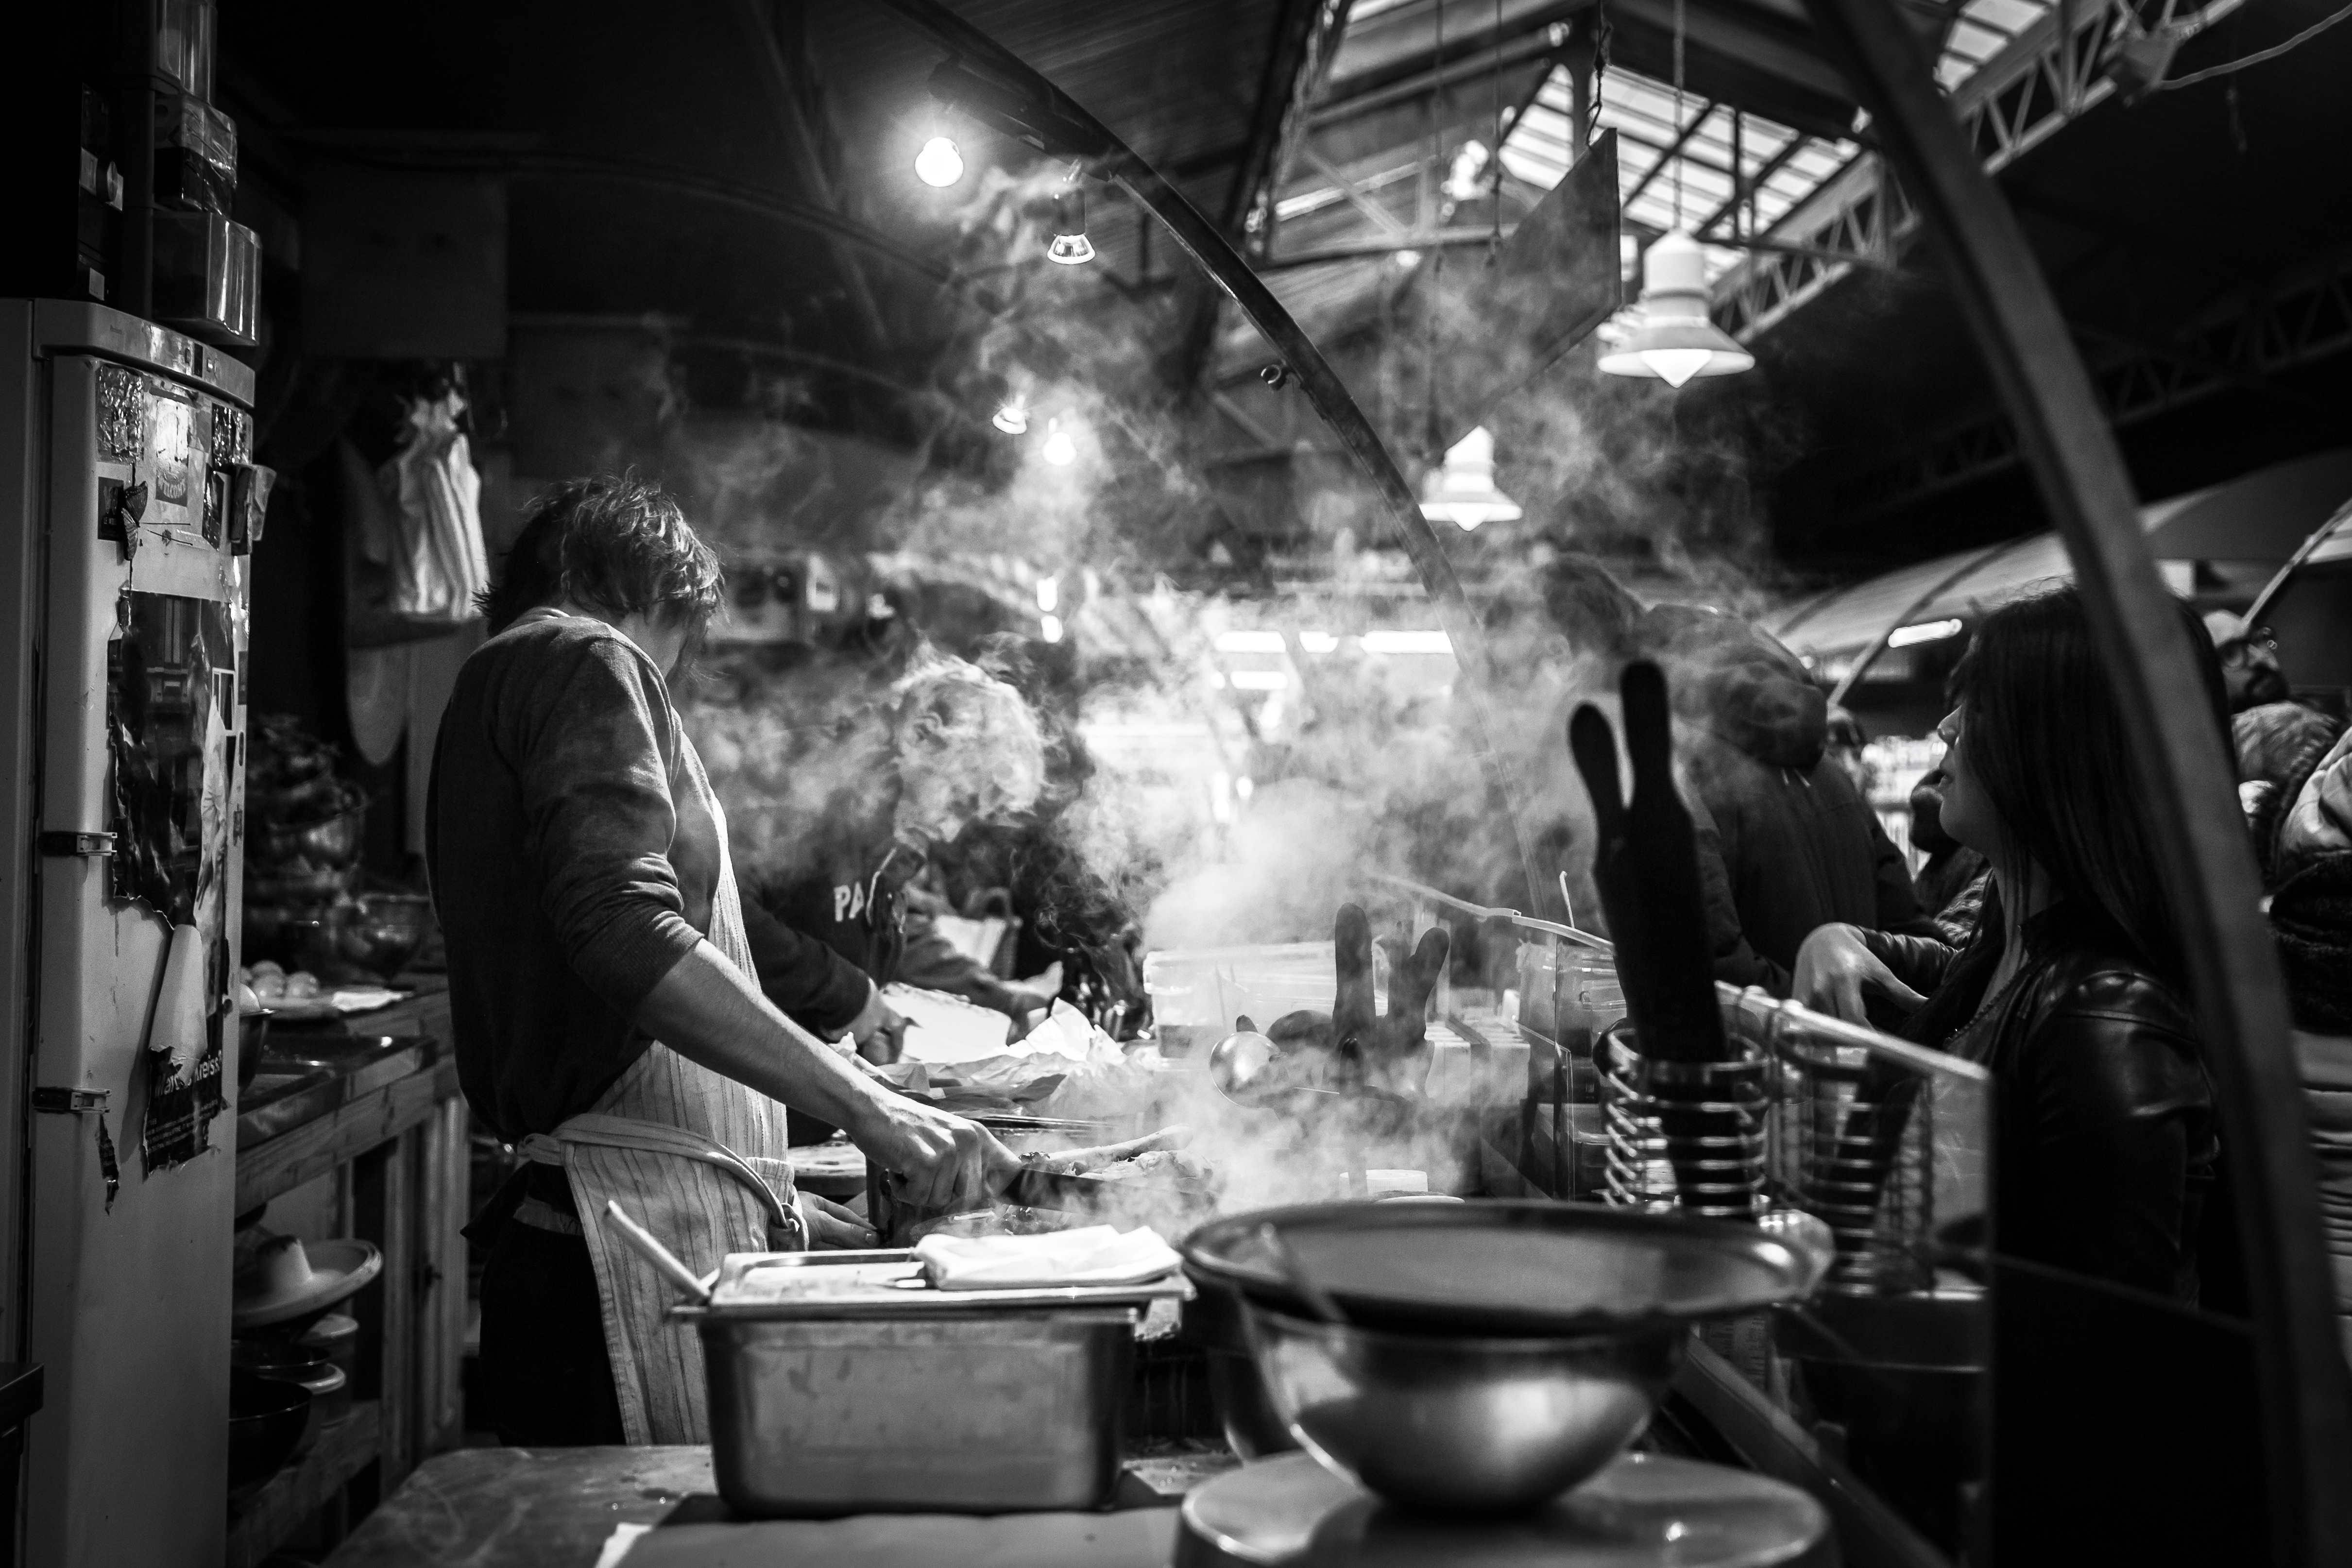
man, person, black and white, white, photography, food, black, monochrome, guy male and black, photograph, monochrome photography